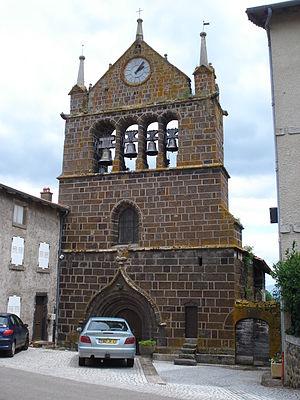
Églises possédant un clocher-mur, ou clocher à peigne, clocher-arcade ou campenard.
Le Brignon est une commune française située dans le département de la Haute-Loire en région Auvergne-Rhône-Alpes.